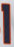
Number: 1